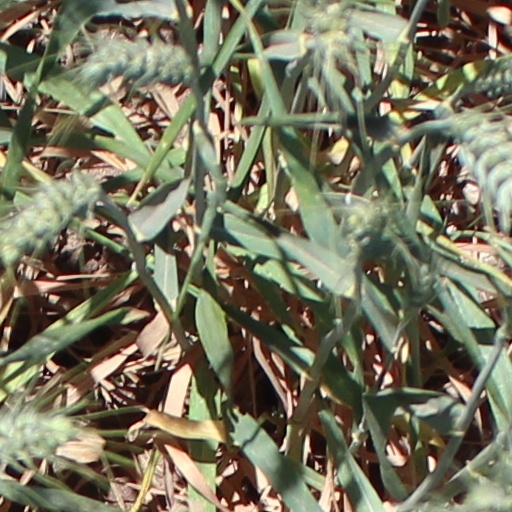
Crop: wheat